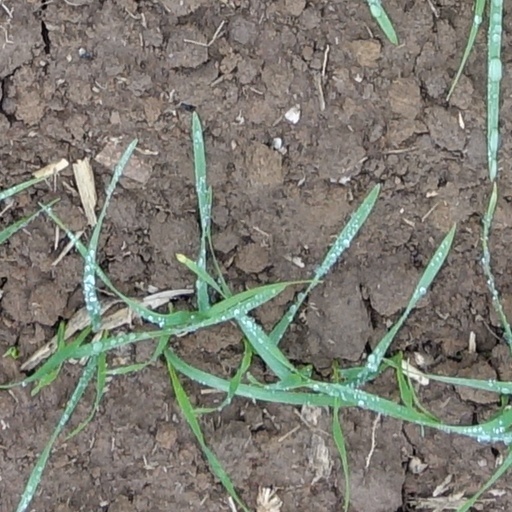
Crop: wheat